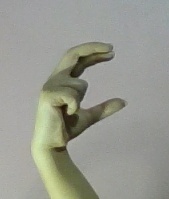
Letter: thal